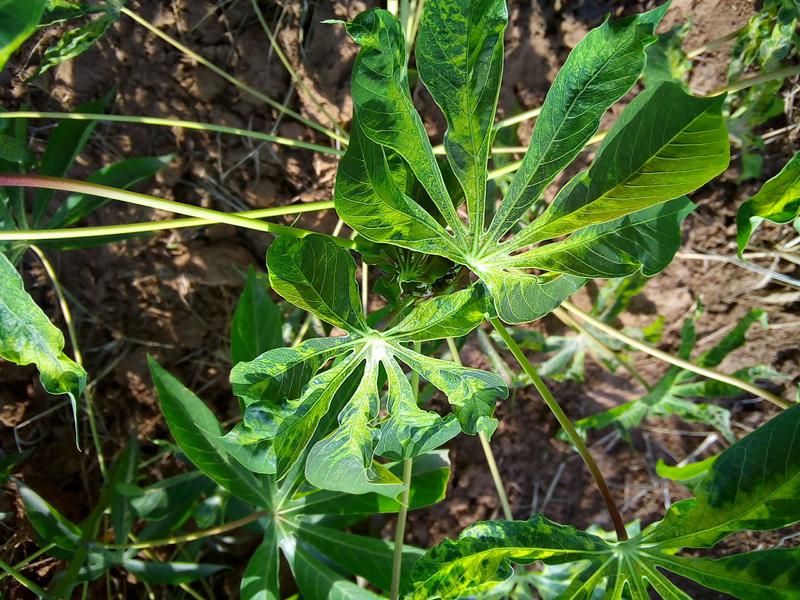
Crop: cassava
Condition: mosaic_disease